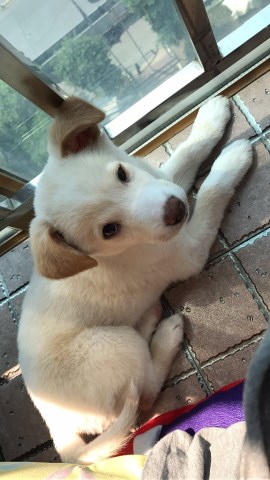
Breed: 3580-n000122-Labrador_retriever